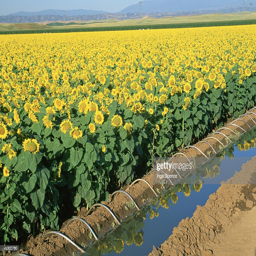
siphon irrigation of a field being grown for oil and seeds